Radical sustainability

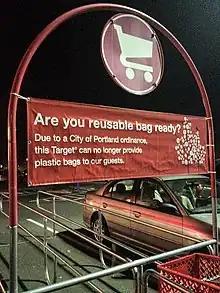
Laws banning plastic bags are ways to solve core issues of plastic emissions.

Radical sustainability is a movement that recognizes the holistic and integrated nature of sustainability, and according to the 2008 publication "Toolbox for Radical Sustainable City Living" by Scott Kellogg and Stacy Pettigrew, its main purpose is focused on the idea of addressing the root issues, versus their resulting symptoms. Though not a common enough term to be directly mentioned in many organizations or policy, its foundational principles and concepts can be seen in practice across many disciplines such as architecture and design. The term is relatively new, appearing in the last one hundred years, though arguments have been made that the concept has existed throughout human history, affecting industry, social systems, and urbanization long before the term existed. In reflection of this, in recent years, theorists of radical sustainability have pointed to recent policies passed in the United States as examples of this movement's principles becoming more mainstream and accepted in modern practices. The movement is not without its criticism, launching from concern over its potential to incite drastic change in economic and social practices, and the push to enforce this change leading to an oppressive state infringing on personal liberties